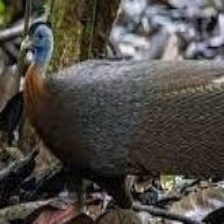
Species: GREAT ARGUS
Scientific name: ARGUSIANUS ARGU